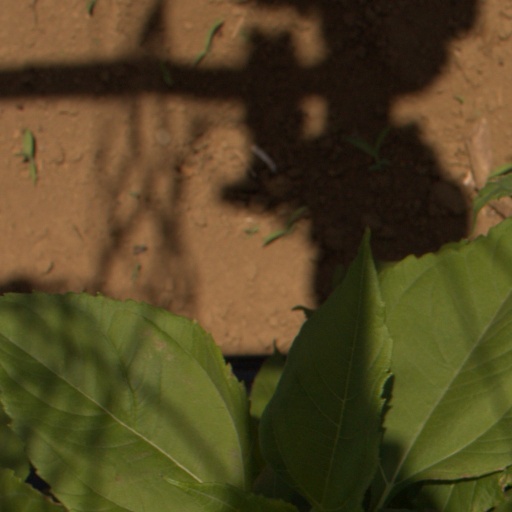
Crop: Jerusalem artichoke